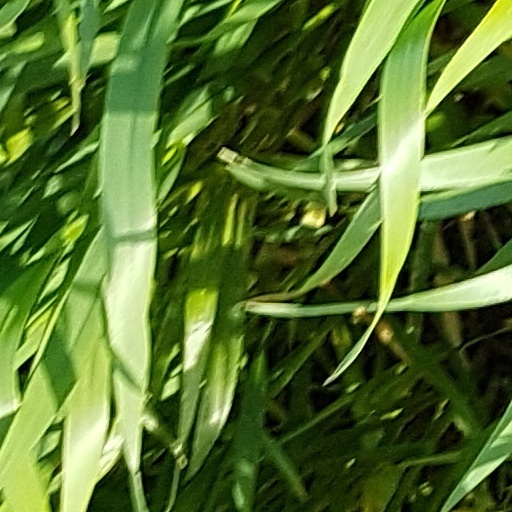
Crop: wheat